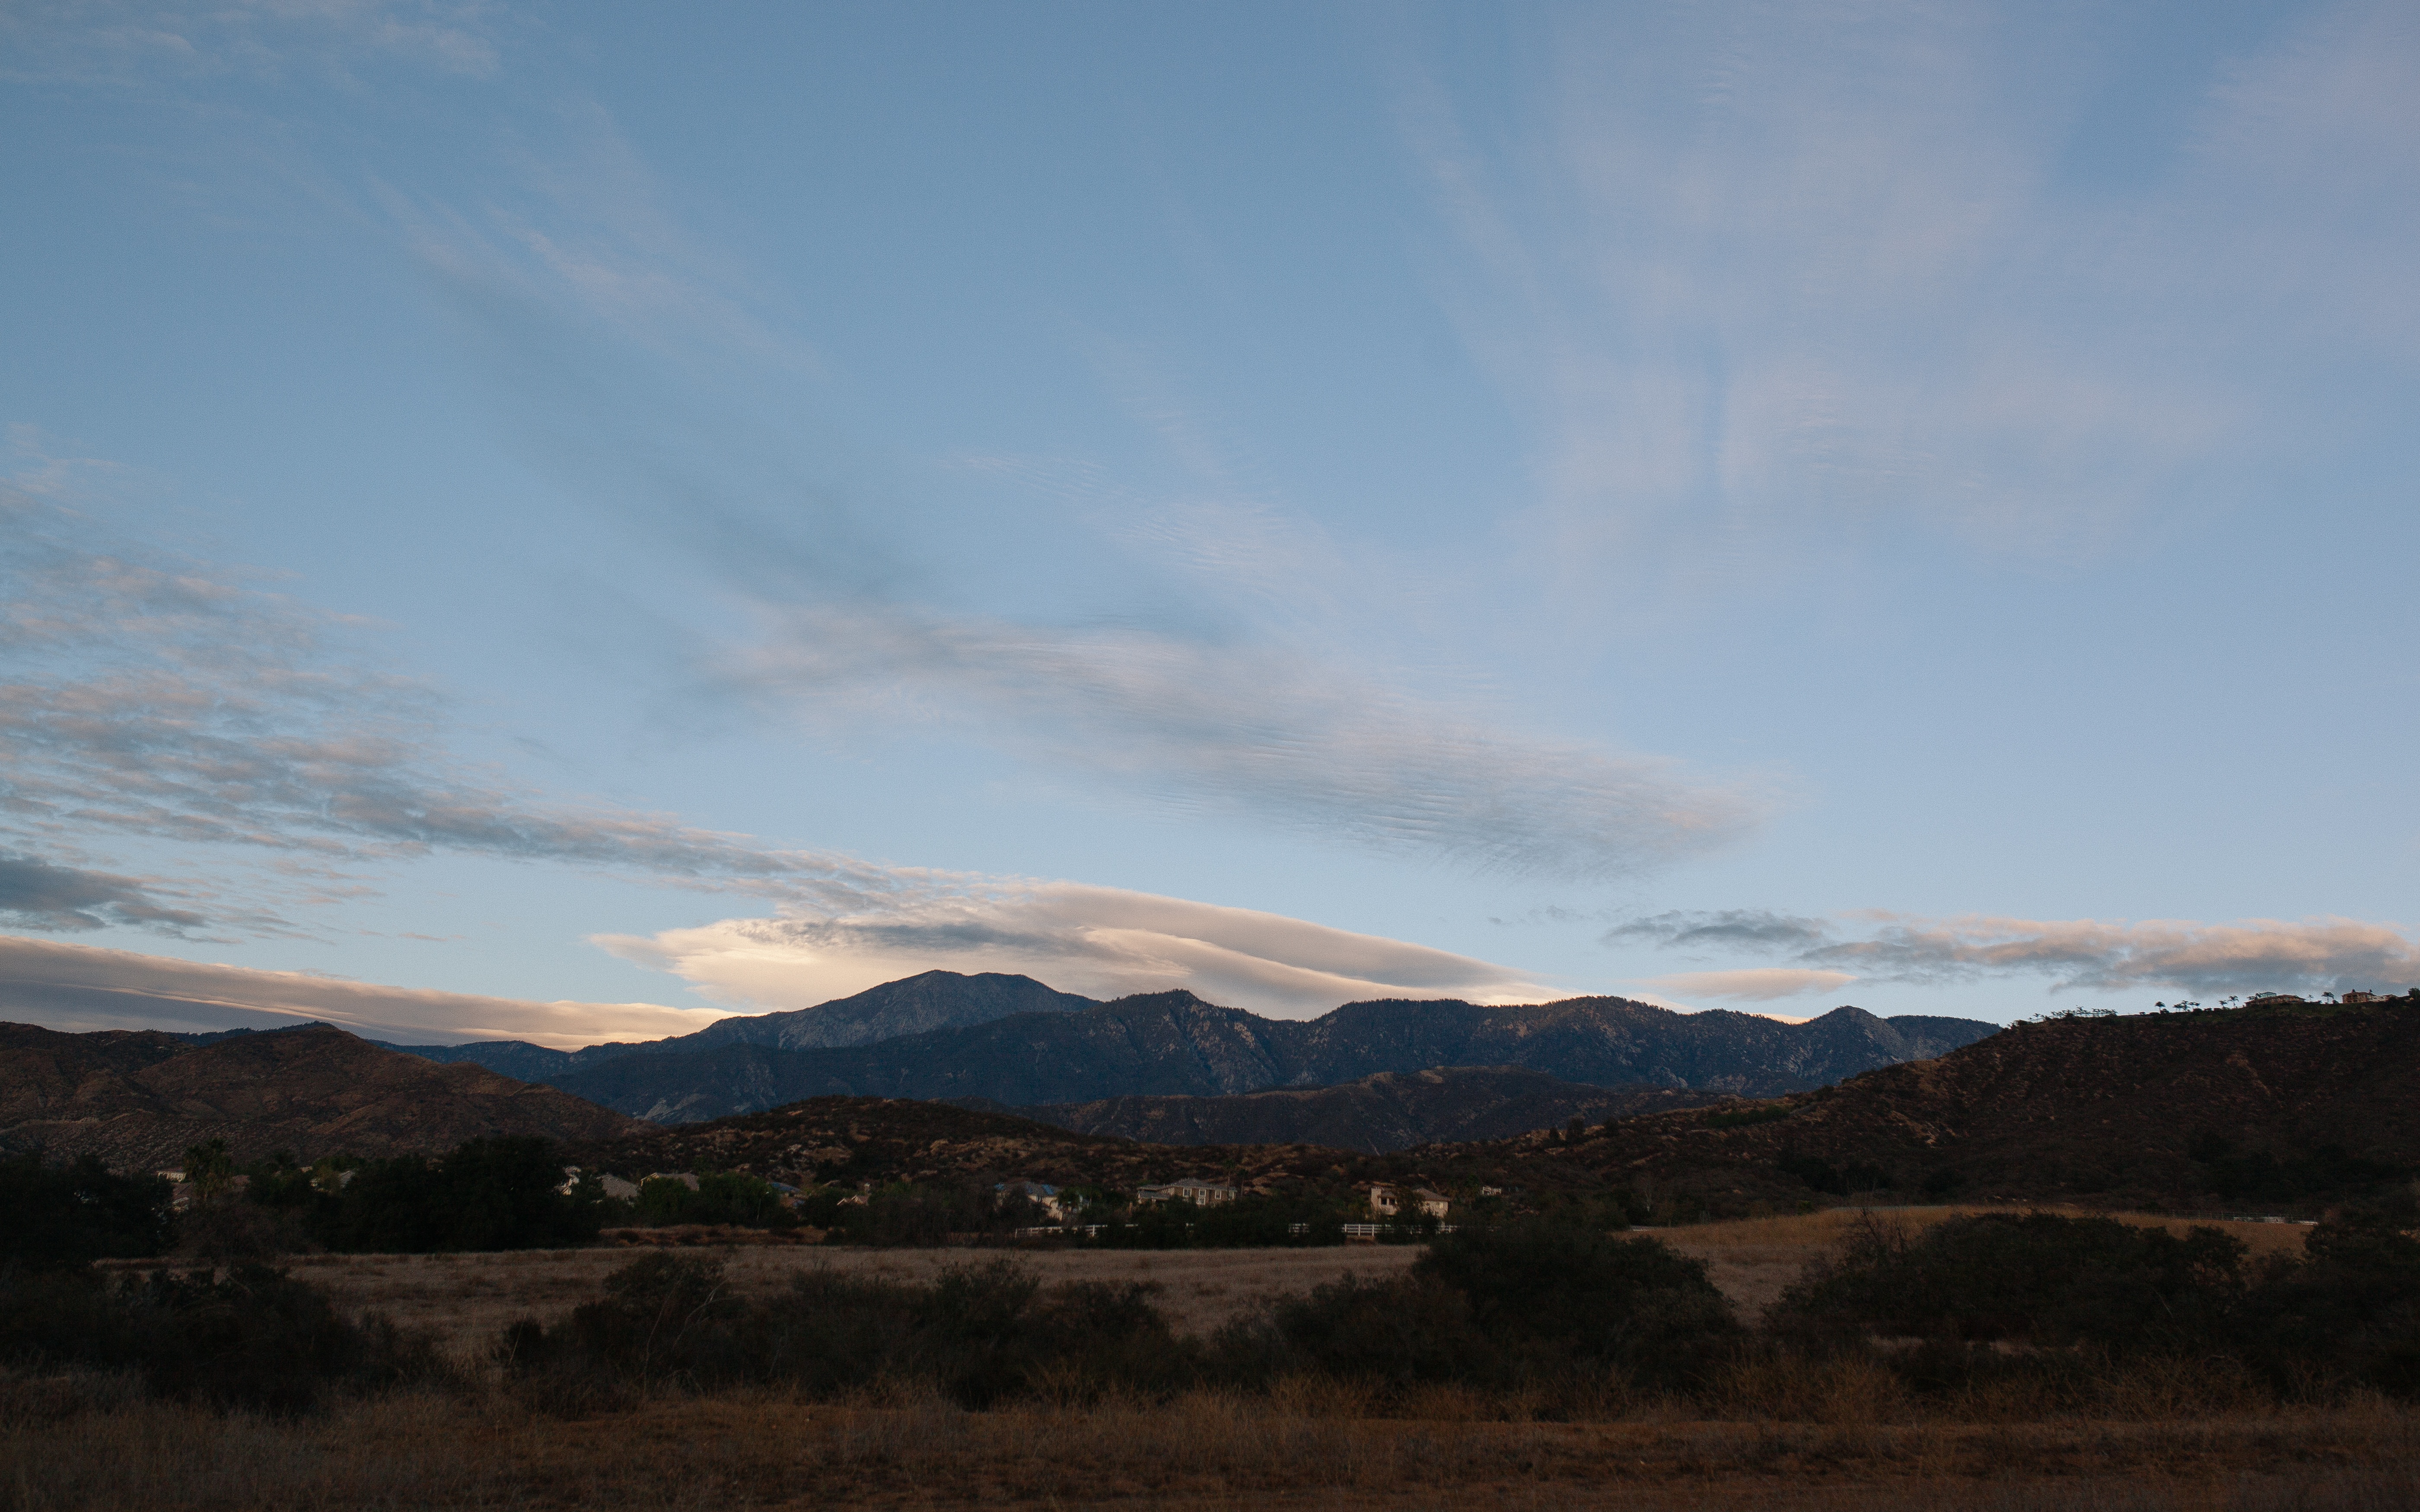
landscape, nature, horizon, wilderness, mountain, cloud, sky, sunset, field, prairie, morning, hill, dawn, valley, dusk, evening, plain, plateau, loch, rural area, landform, meteorological phenomenon, geographical feature, atmospheric phenomenon, mountainous landforms